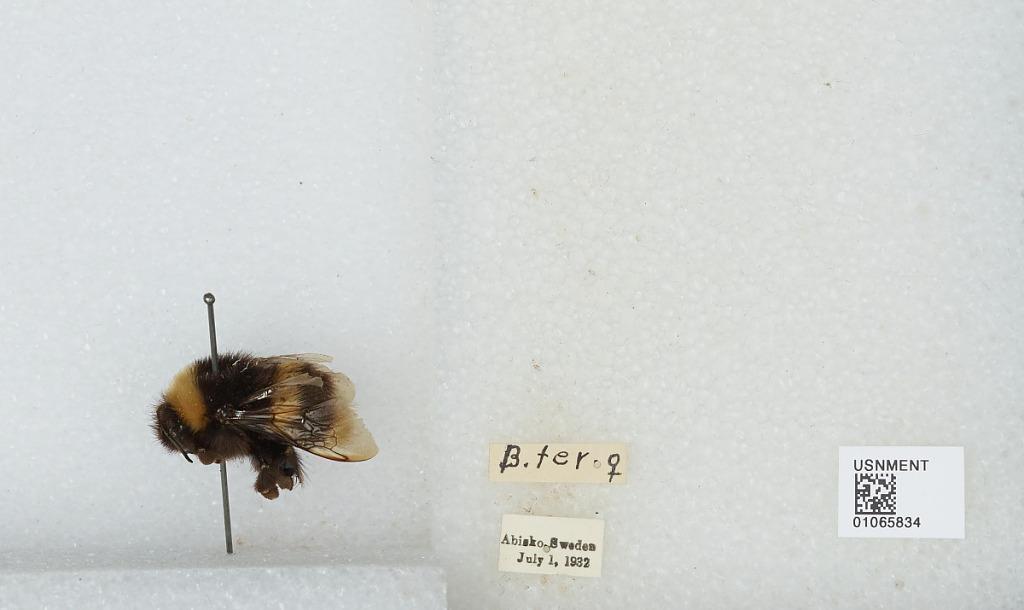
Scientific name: Bombus sp.
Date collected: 1932-7-1
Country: Sweden
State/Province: Norrbotten
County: Kiruna
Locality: Abisko
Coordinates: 68.35, 18.82